PKP Intercity

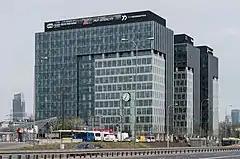
PKP Intercity HQ in West Station Building, Warsaw

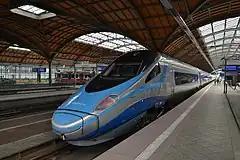
A PKP Intercity ED250 Pendolino at Wrocław Main Station

PKP Intercity is the subsidiary of the PKP Group responsible for long-distance rail passenger transport in Poland. It operates around 350 trains daily, connecting large agglomerations and smaller towns in Poland. It offers its services under TLK, InterCity, Express Intercity and Express Intercity Premium brands. The company also provides most international rail connections to and from the country. In 2023, the company reported an 18.2% of market share in terms of total number of served passengers in the country.